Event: Nepal Earthquake
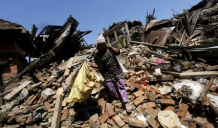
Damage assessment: damage